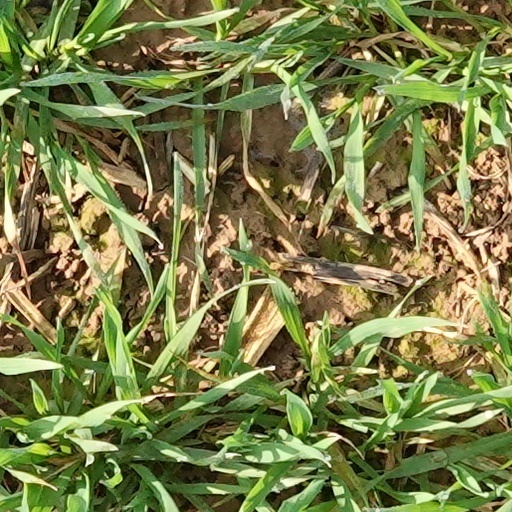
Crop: wheat